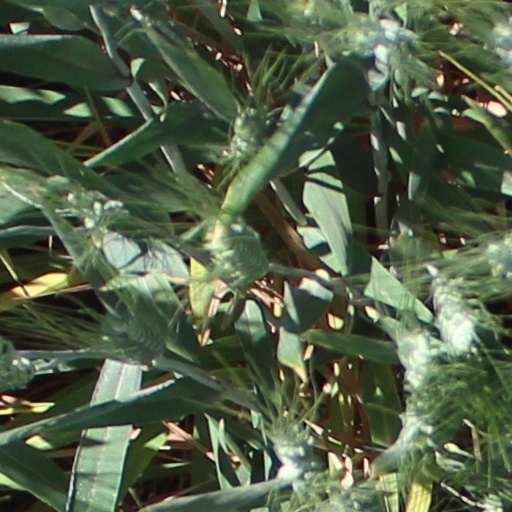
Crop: wheat